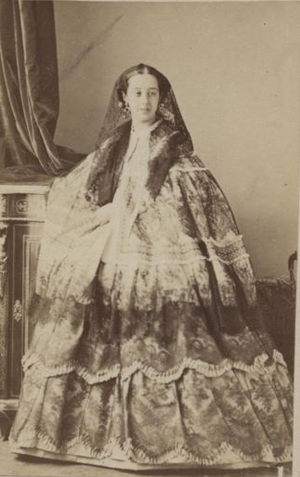
Comtesse Le Hon
Françoise Zoé Mathilde dite Fanny Mosselman, par son mariage, comtesse Le Hon, est une personnalité belge du XIXᵉ siècle. Née à Paris le 28 mai 1808, elle y meurt le 2 mars 1880, célèbre pour avoir été la maîtresse en titre du duc de Morny et l'épouse du premier ambassadeur de Belgique à Paris.